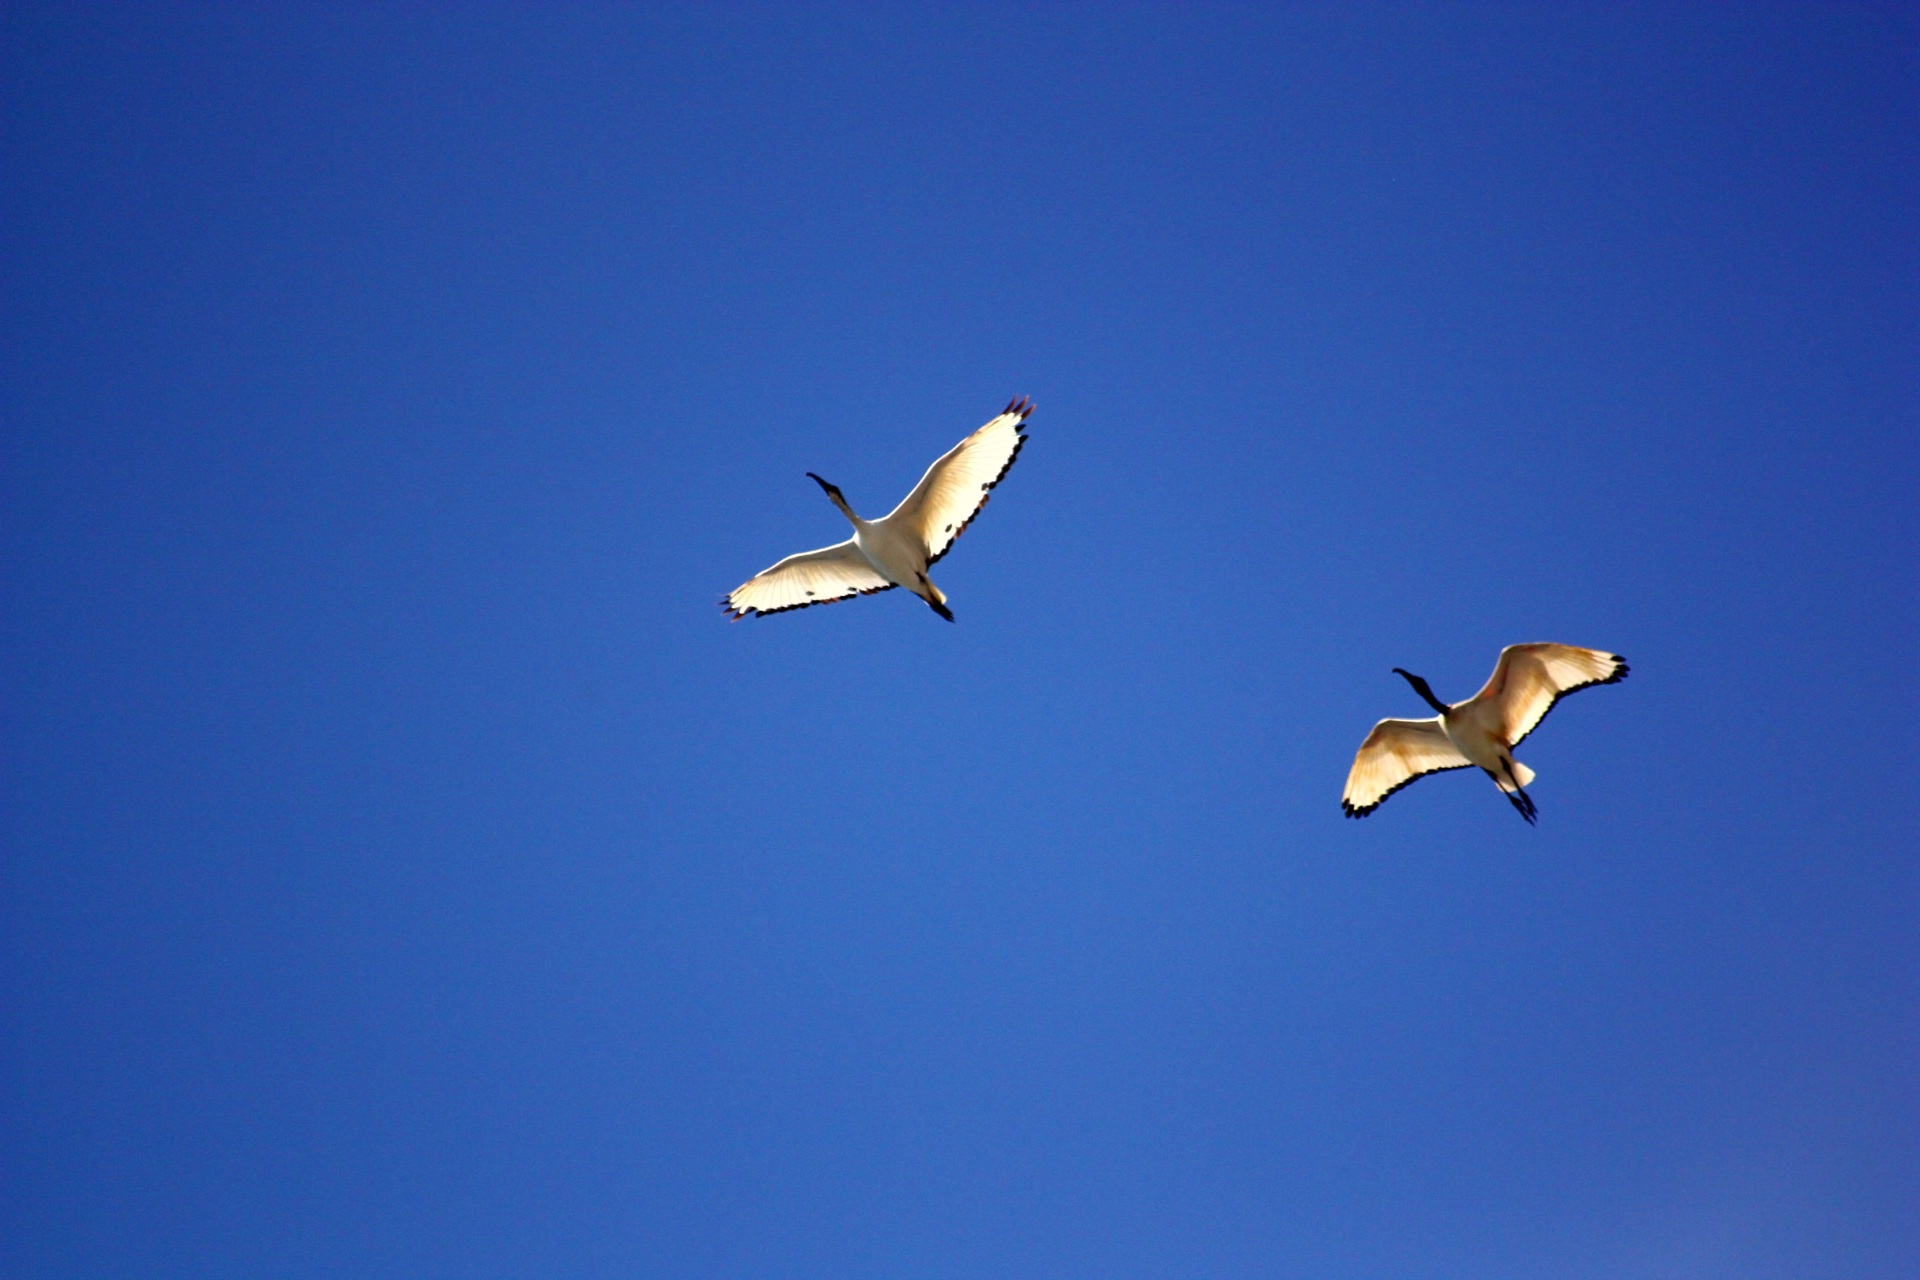
sharp, bird, wing, sky, seabird, gull, flight, blue, stork, birds, vertebrate, ibis, ala, ali